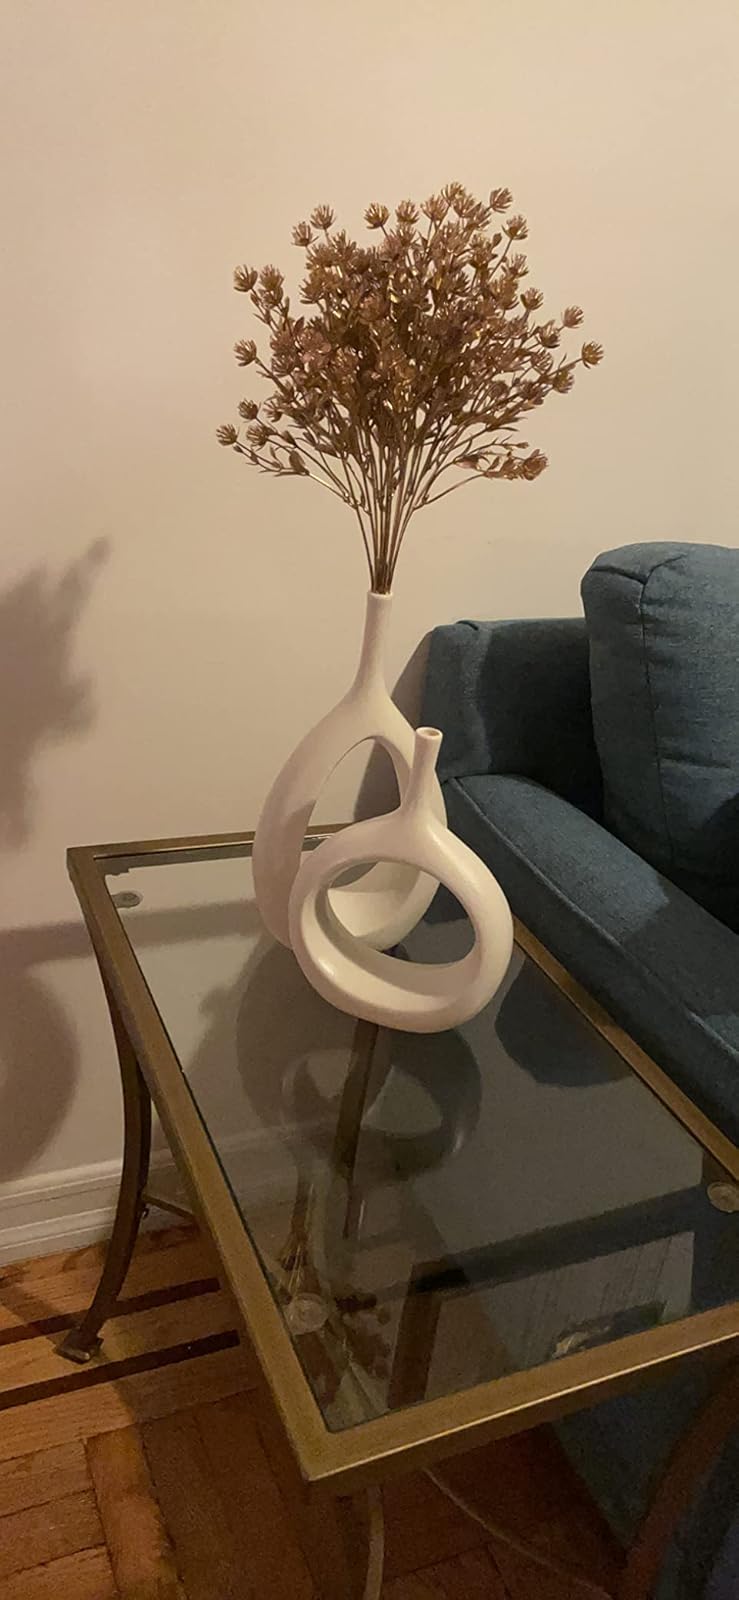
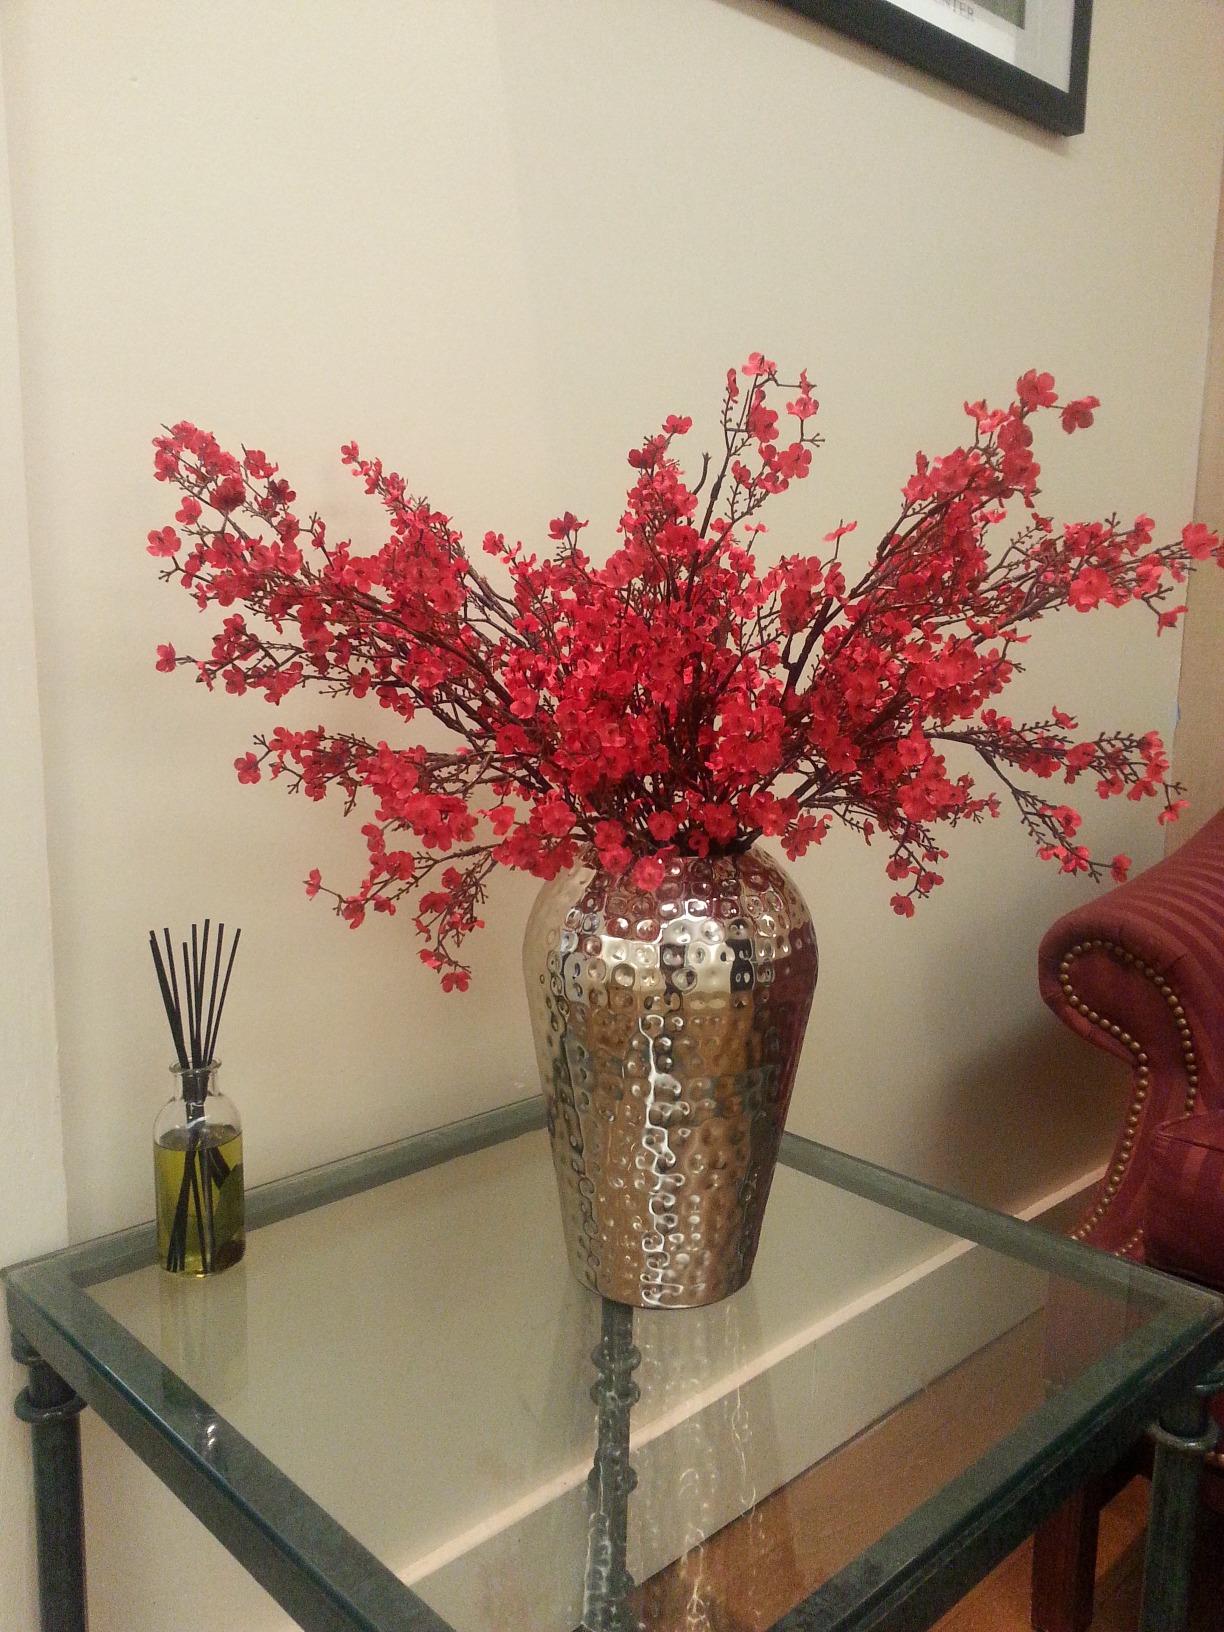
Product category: vase
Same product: no